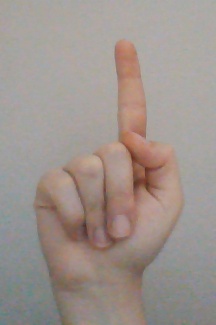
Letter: bb